Algirdas Brazauskas

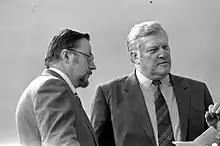
Vytautas Landsbergis and Algirdas Brazauskas in March 1990

In the 1980s, he transformed himself from a Communist Party apparatchik to a moderate reformer. He was seen as cautious by nature, and when confronted by the tide of nationalist feeling in the Soviet Union, Brazauskas initially believed that the USSR might be reconstituted as a looser federation of independent, but communist, states. In seeing the tide of an independent democracy, he joined the reformist cause observing in 1990 that "We are realists now, and we cannot be propagating any utopian ideas. It's no secret [that] the Communist Party has a dirty history."